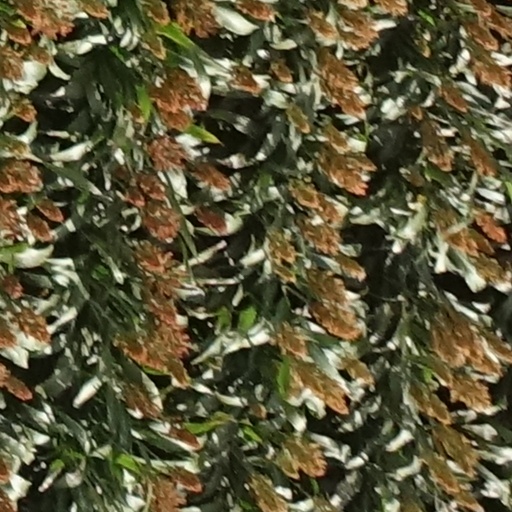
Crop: sorghum